Question: Please indicate a possible affordance area of the boxing_punching_bag that can be used for punching
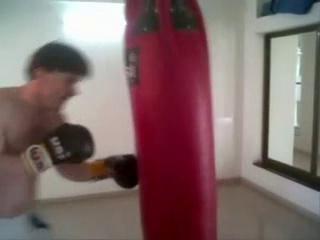
Answer: [120.5, 1, 215.5, 239]